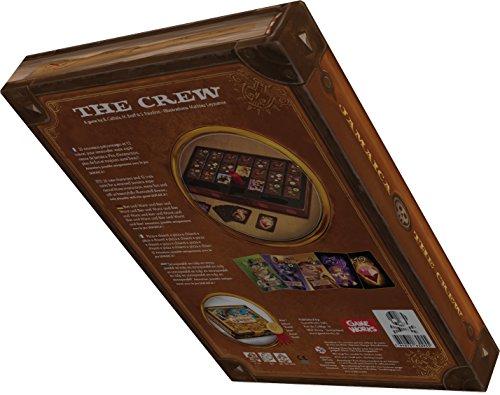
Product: Jamaica: The Crew
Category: Toys & Games | Games & Accessories | Card Games
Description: First expansion for the hit game jamaica.
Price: $23.51
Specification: ProductDimensions:12.4x1.4x8.9inches|ItemWeight:7ounces|ShippingWeight:1.01pounds(Viewshippingratesandpolicies)|DomesticShipping:ItemcanbeshippedwithinU.S.|InternationalShipping:ThisitemcanbeshippedtoselectcountriesoutsideoftheU.S.LearnMore|ASIN:B074RKYRG8|Itemmodelnumber:JCA02|Manufacturerrecommendedage:13-15years